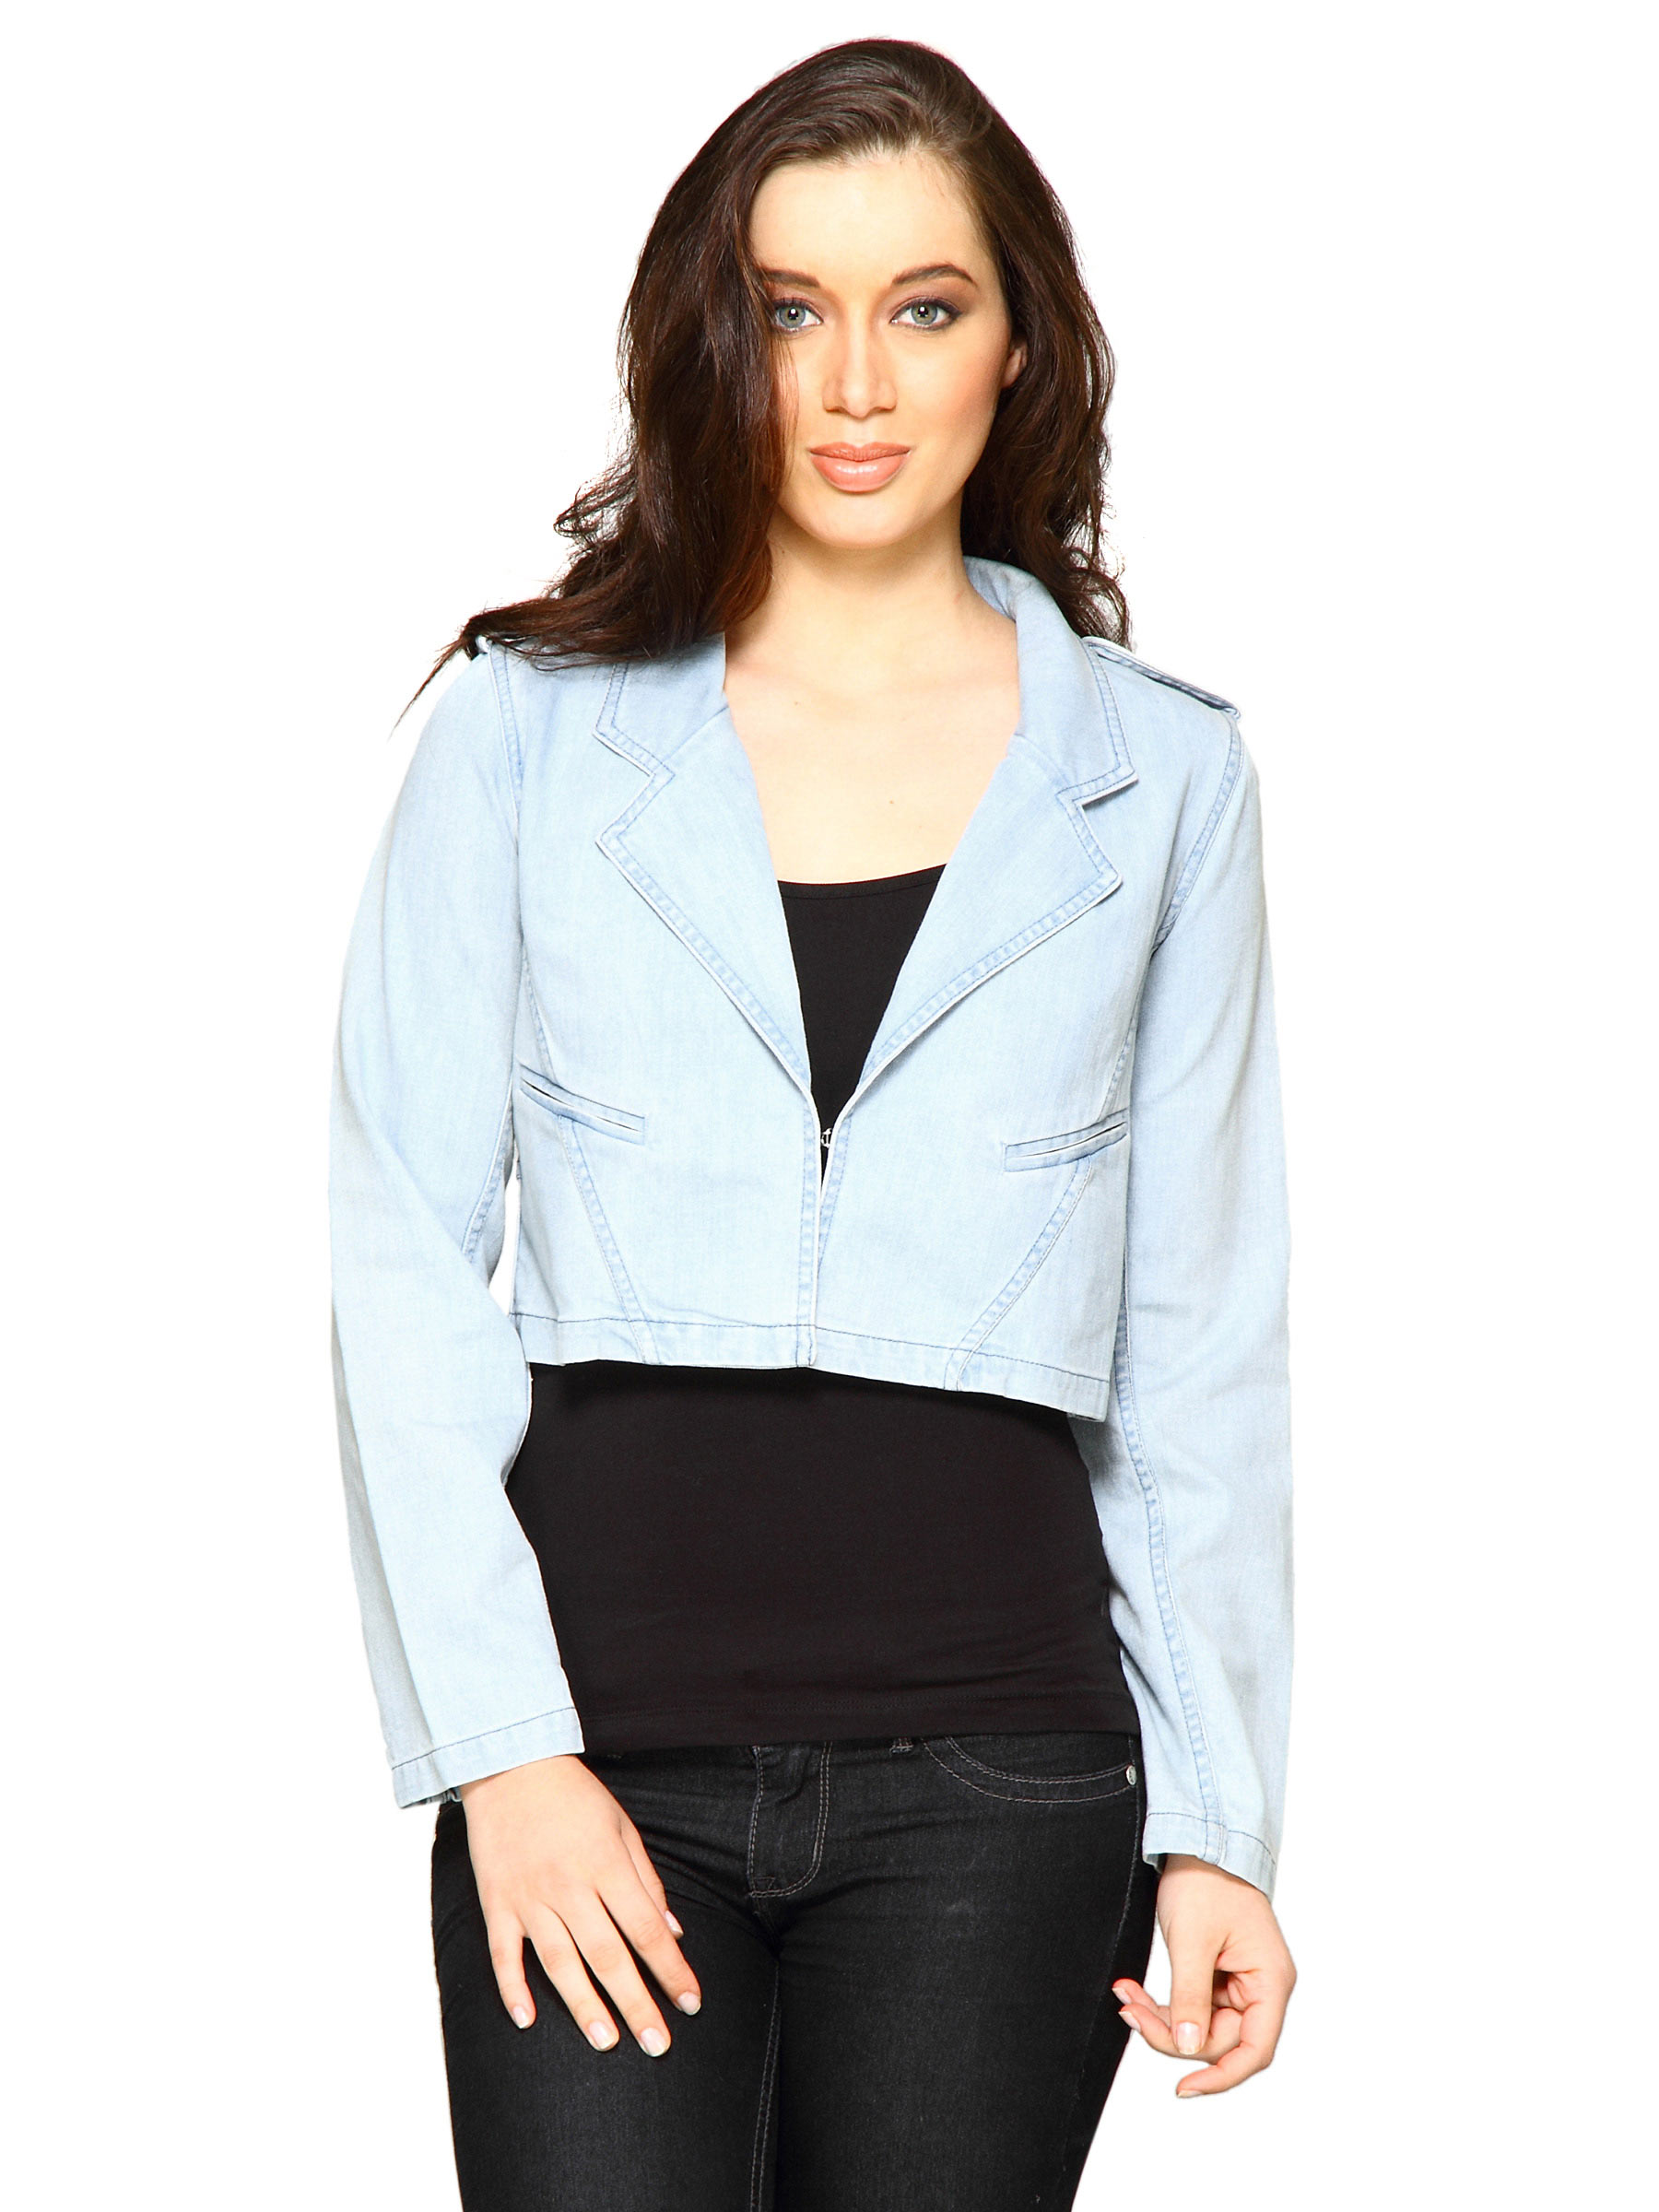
Forever New Women Washed Blue Jacket
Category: Apparel / Topwear / Jackets
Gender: Women
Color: Blue
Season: Fall 2011
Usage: Casual